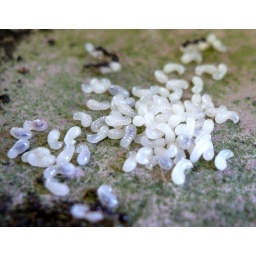
ant eggs found under a plant pot